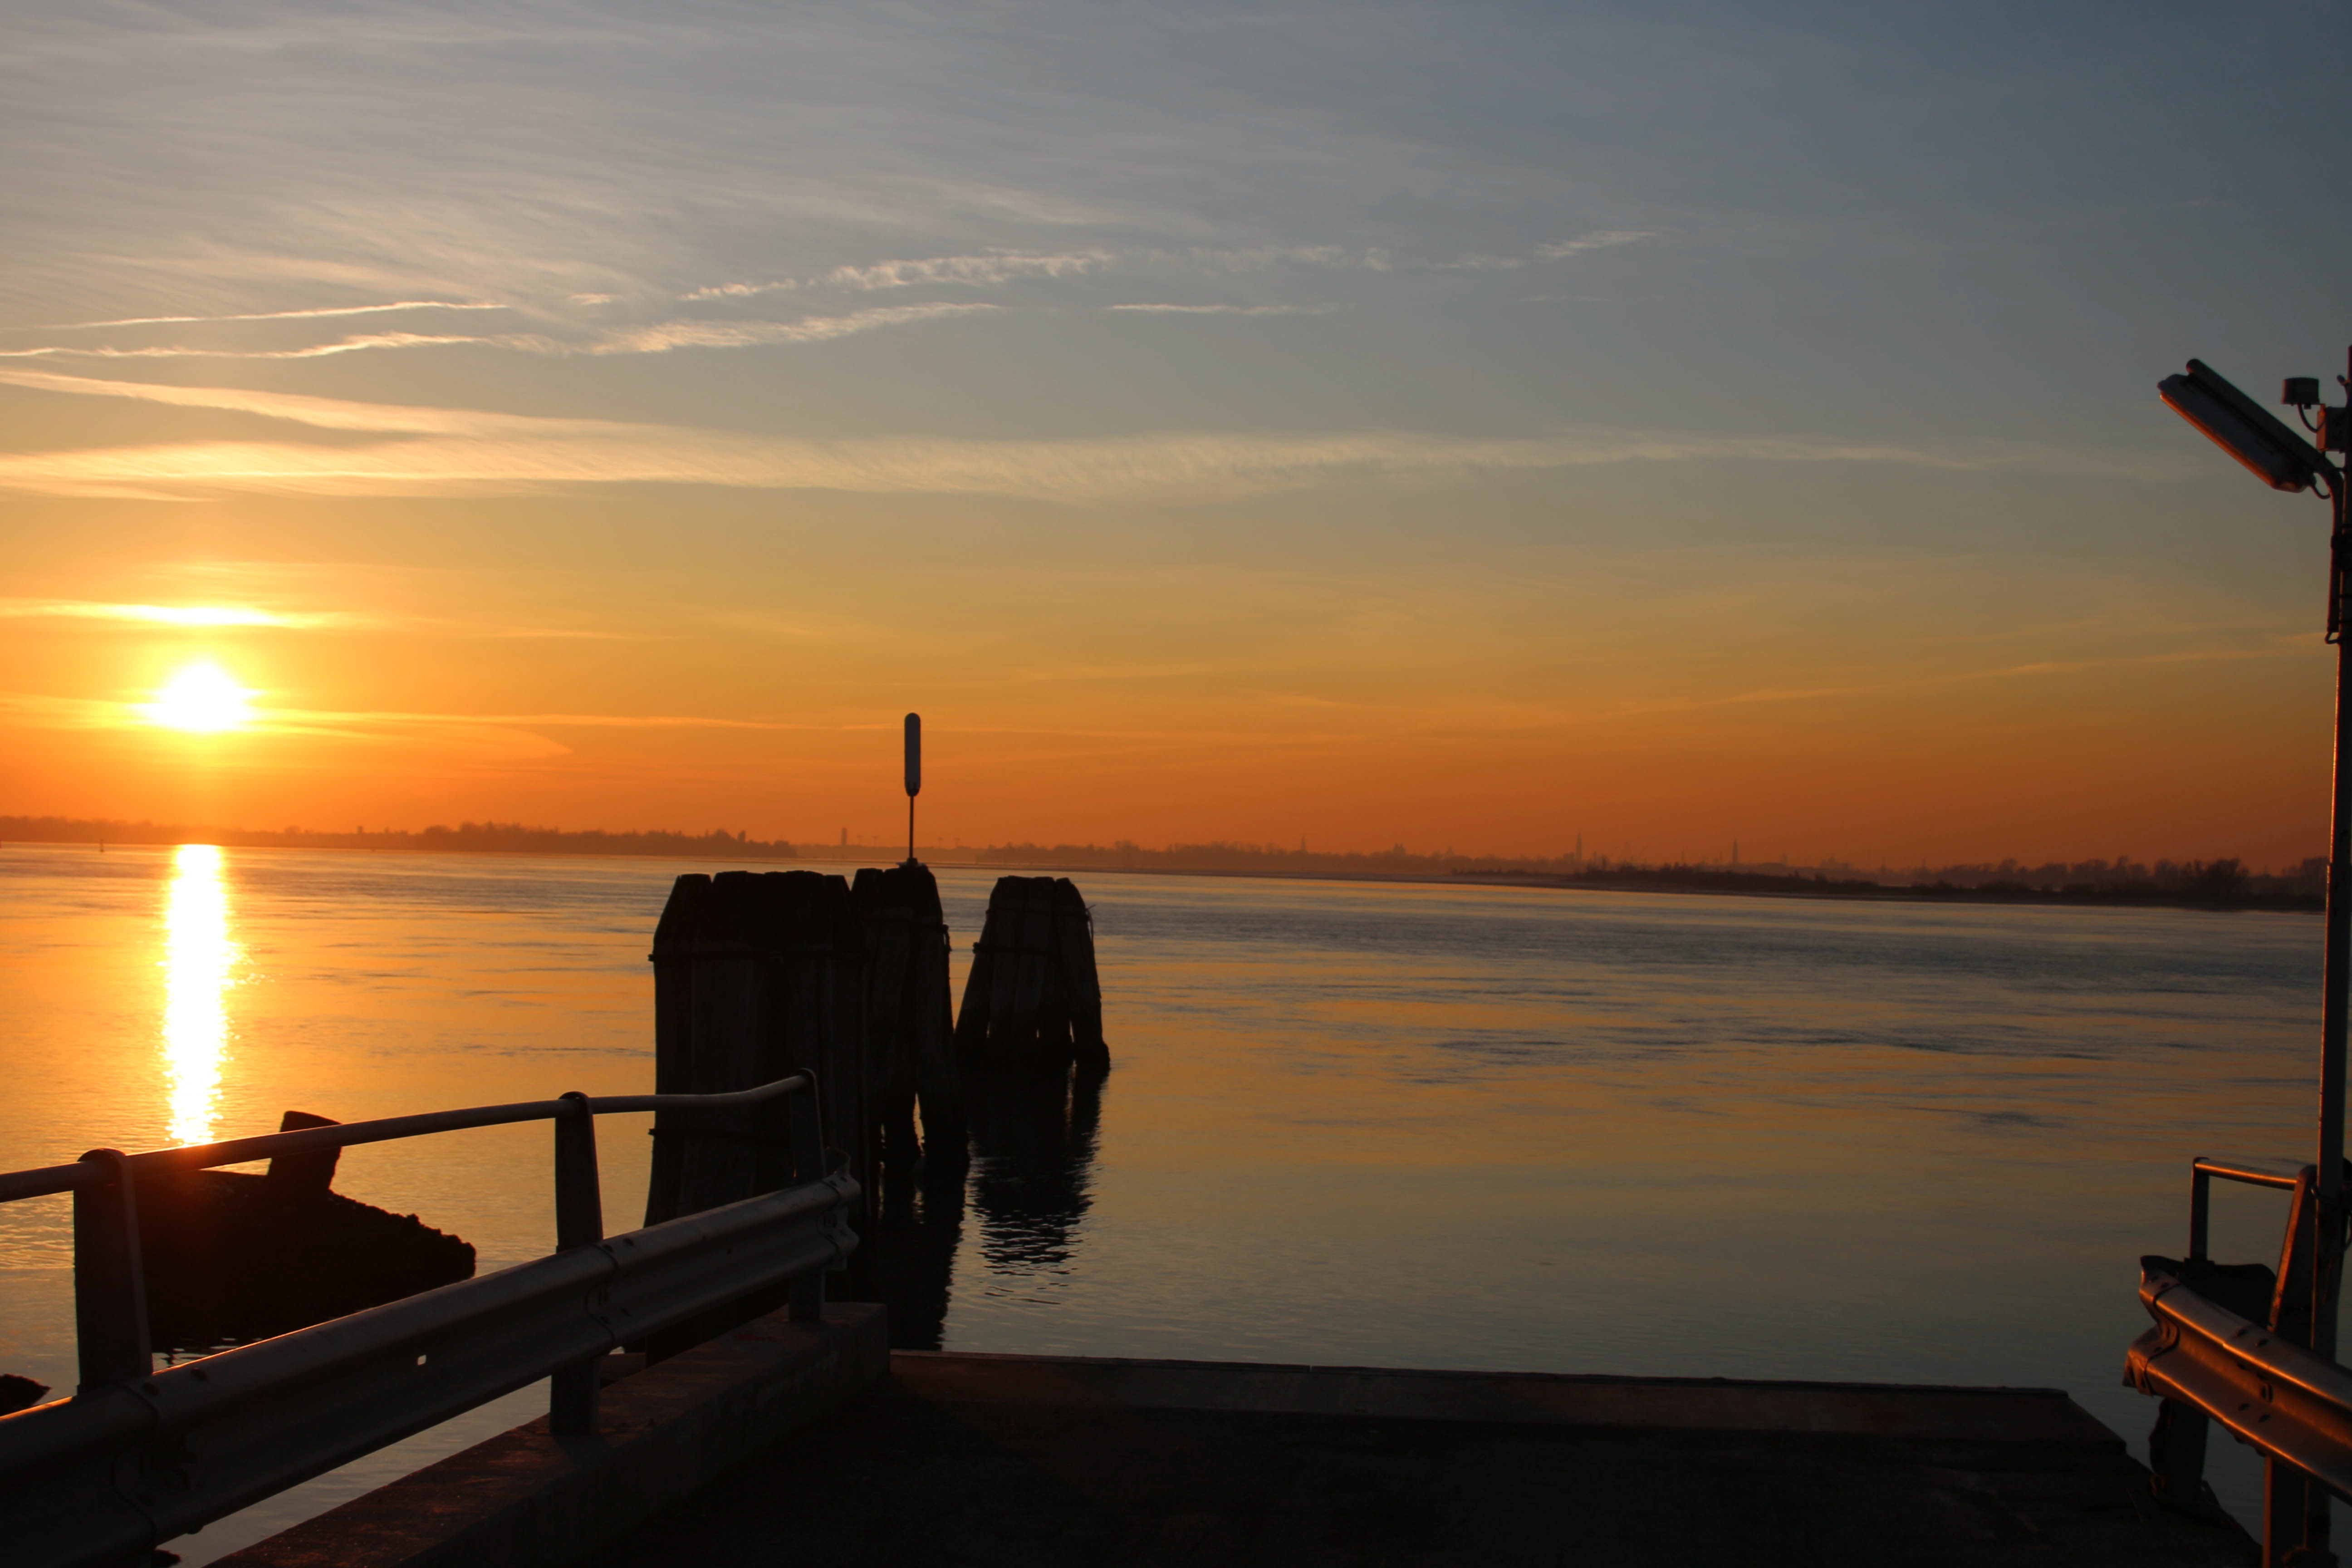
beach, sea, coast, ocean, horizon, sun, sunrise, sunset, morning, dawn, pier, dusk, evening, vehicle, lagoon, bay, romantic, italy, venice, venezia, afterglow